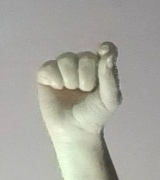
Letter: fa